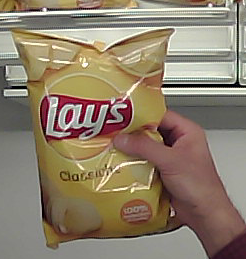
Product: lays_classic